History of the San Diego Padres

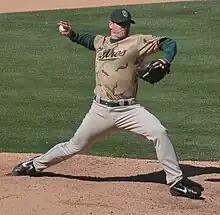
Trevor Hoffman served as the team's closer from 1993 to 2008.

On October 7, 2001, in a post-game ceremony at Qualcomm Stadium, Tony Gwynn made an emotional farewell to the team that had been his only major-league home. In the game played that day, Rickey Henderson, who in the meantime had rejoined the Padres, collected his 3,000th major-league base hit, a double. Gwynn struck his final major-league hit, also a double, in the previous game. He was the head coach of the San Diego State University Aztecs, his alma mater from 2003 to 2014. He was inducted into the National Baseball Hall of Fame on July 29, 2007. Gwynn died on June 16, 2014, of salivary gland cancer.